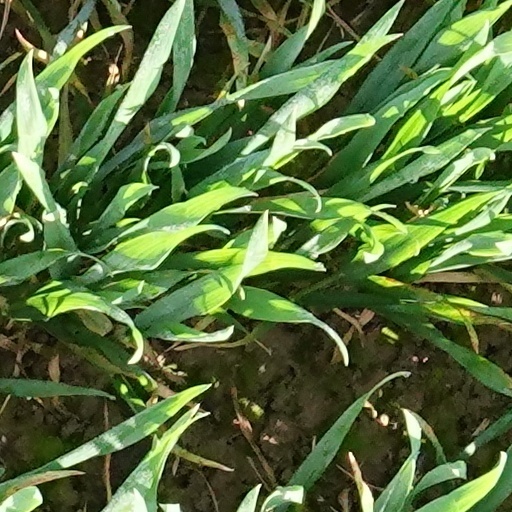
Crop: wheat